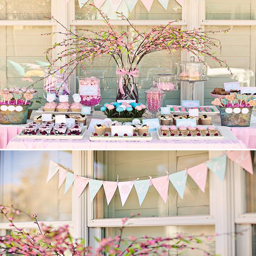
pink & blue dessert table - this would be perfect for wedding or baby shower